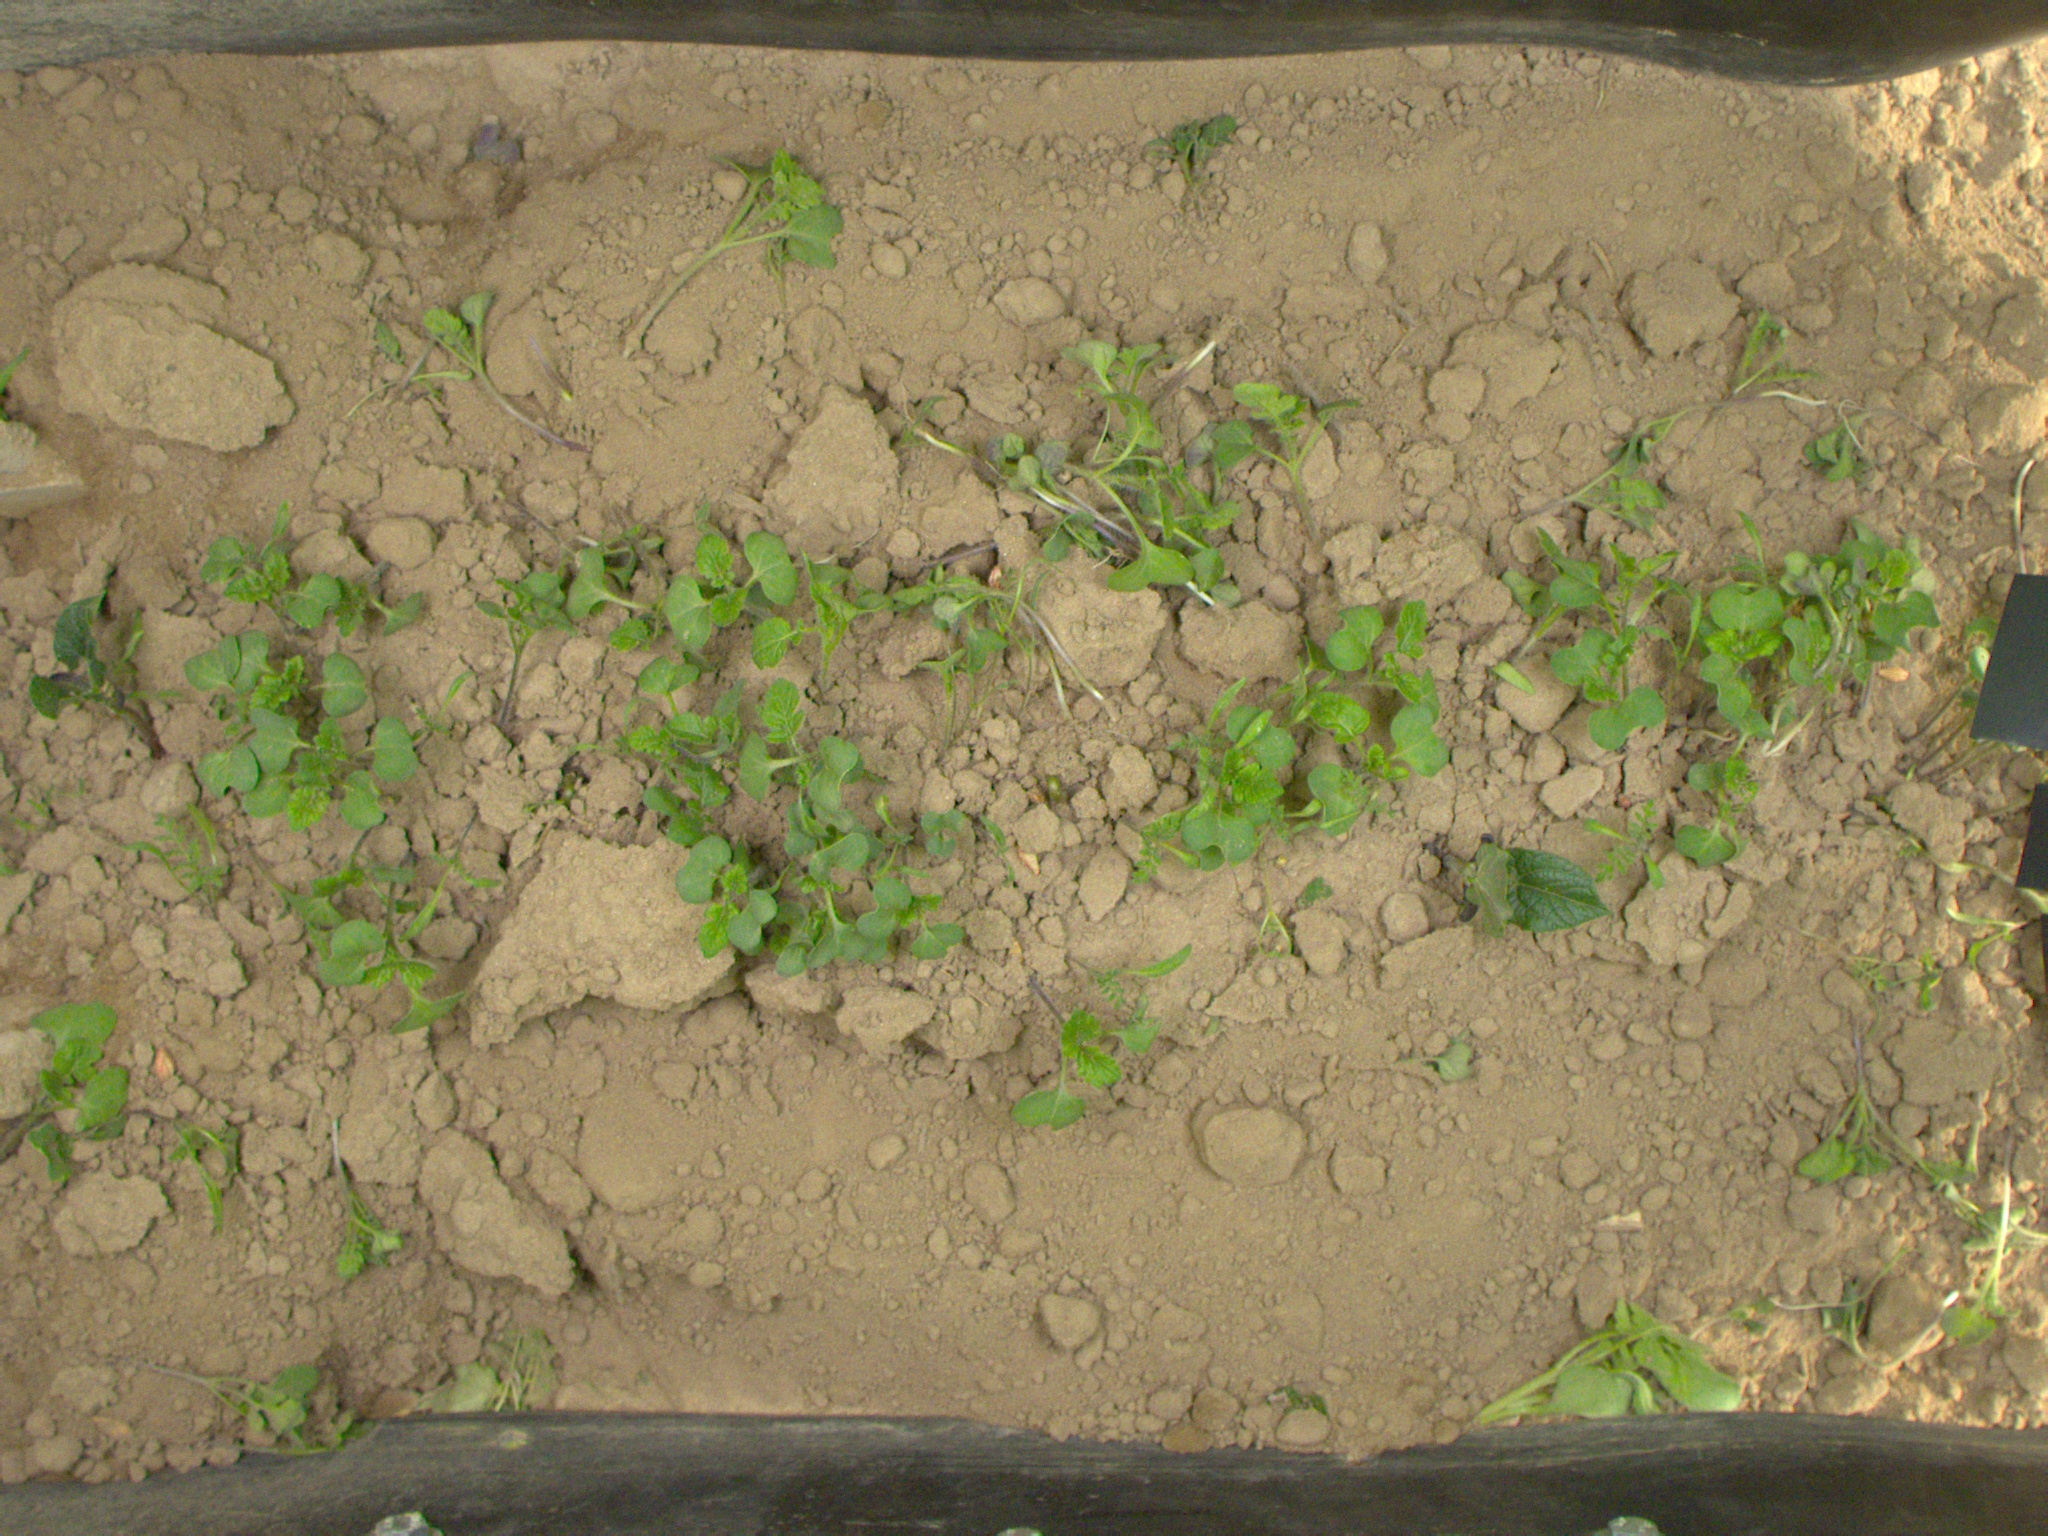
Crop: bean
Objects: bean, bean, stem_bean, stem_bean